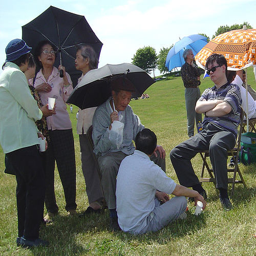
A group of people with umbrellas on a field.
People sitting and standing in grass, holding umbrellas for protection against the sun.
Many older people sit in the park holding umbrellas.
Several older men and woman are huddled under umbrellas while a younger man sits in a chair and they are on a grass field.
A group of people are beneath umbrellas on a sunny day in the grass.